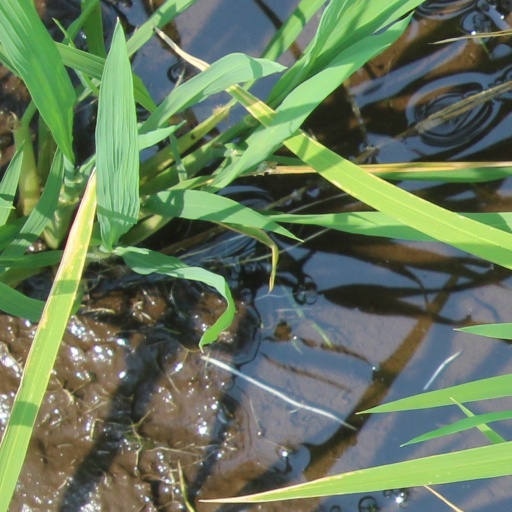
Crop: rice